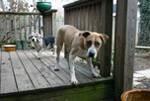
dog